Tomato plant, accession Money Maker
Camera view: bottom (45 deg); turntable rotation: 330 degrees
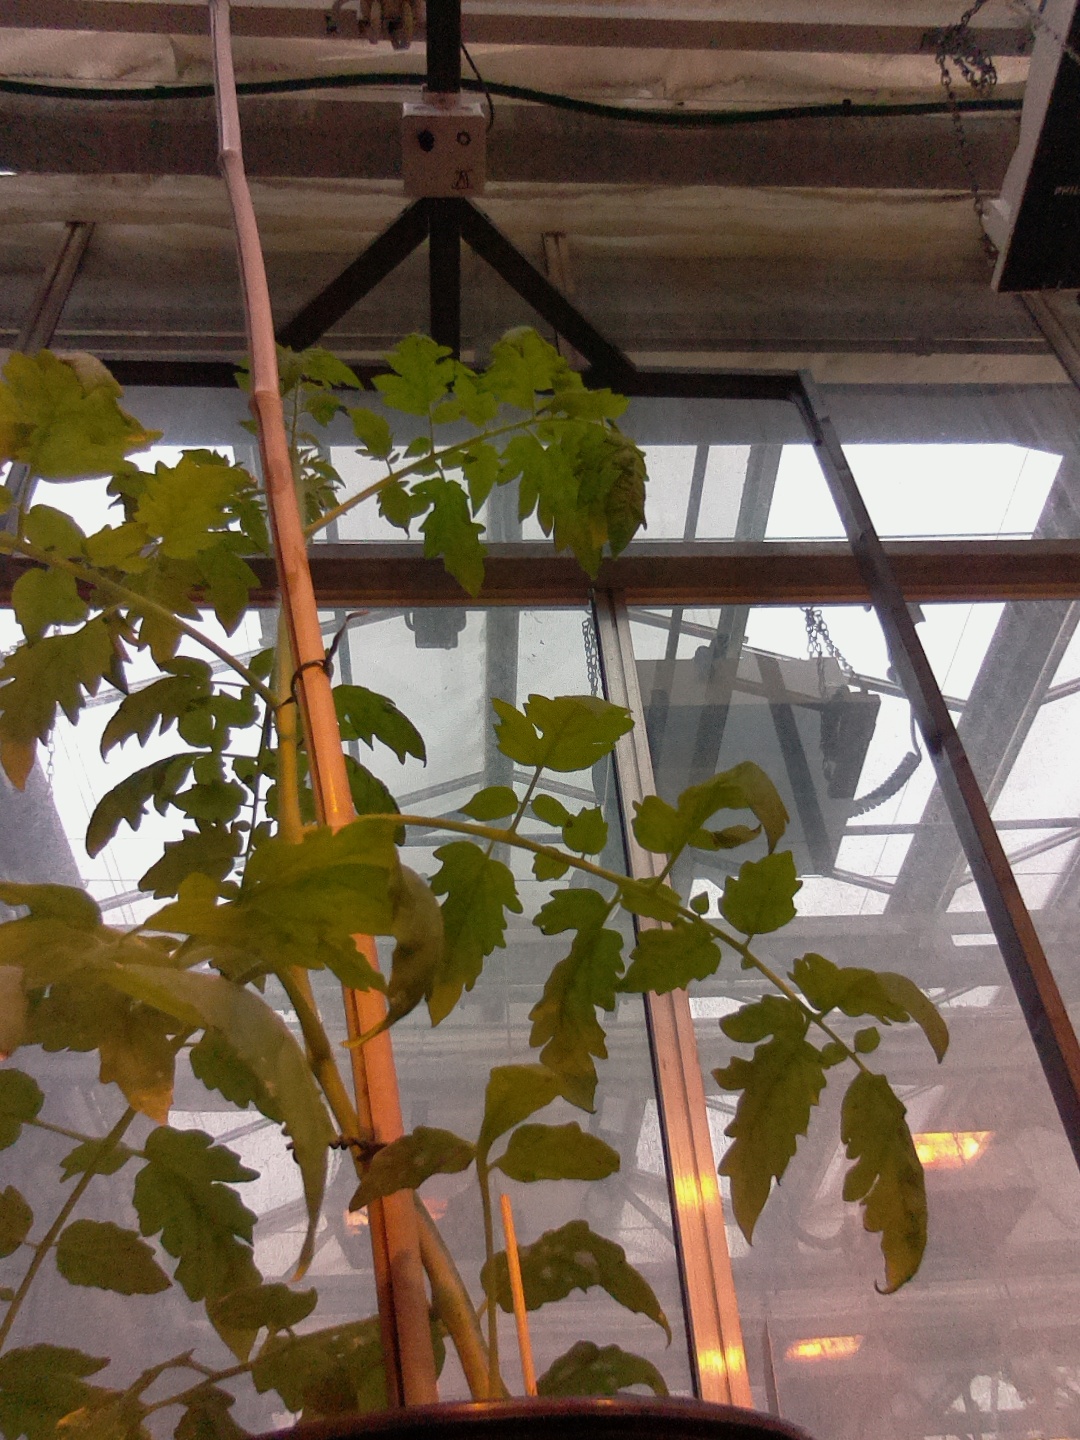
BBCH growth stage 53: 3 inflorescences visible